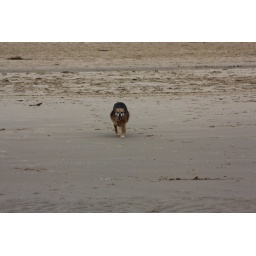
A day on the Freshfields near Liverpool with our inlaws, their dog Jas and our spaniel (Maggie) and pug (Parker).